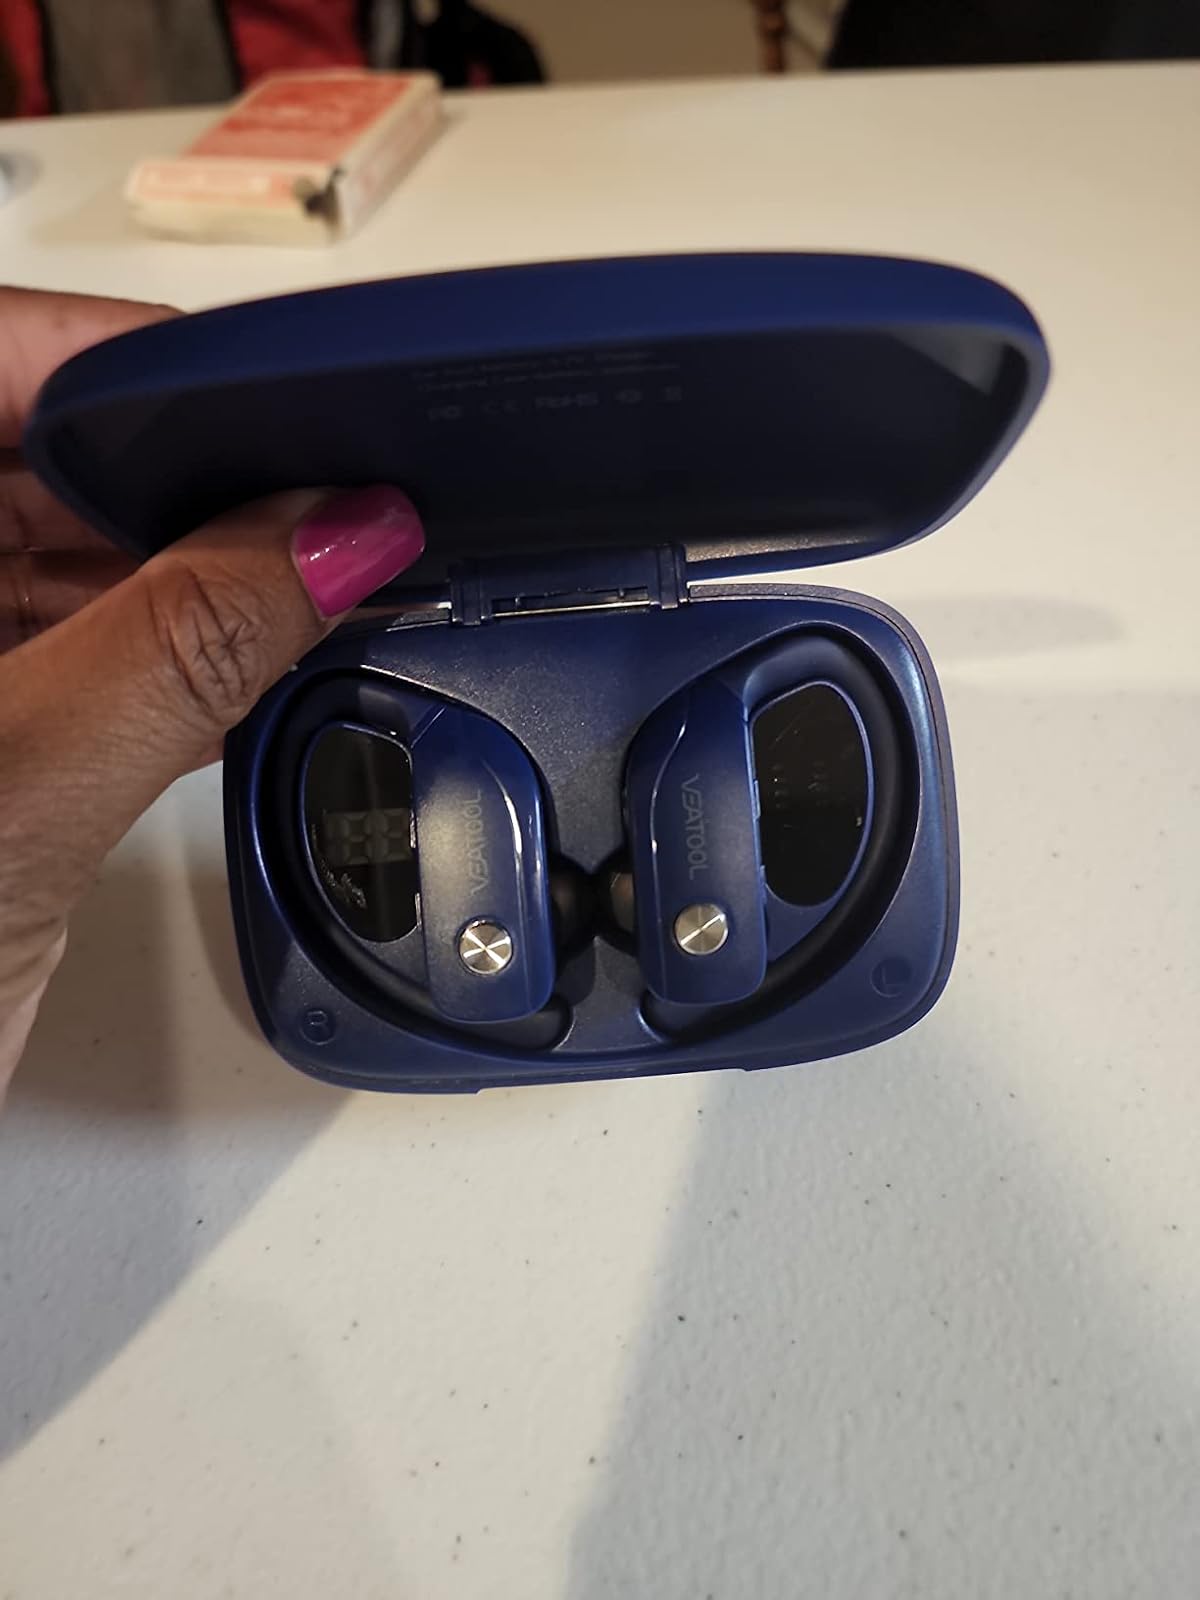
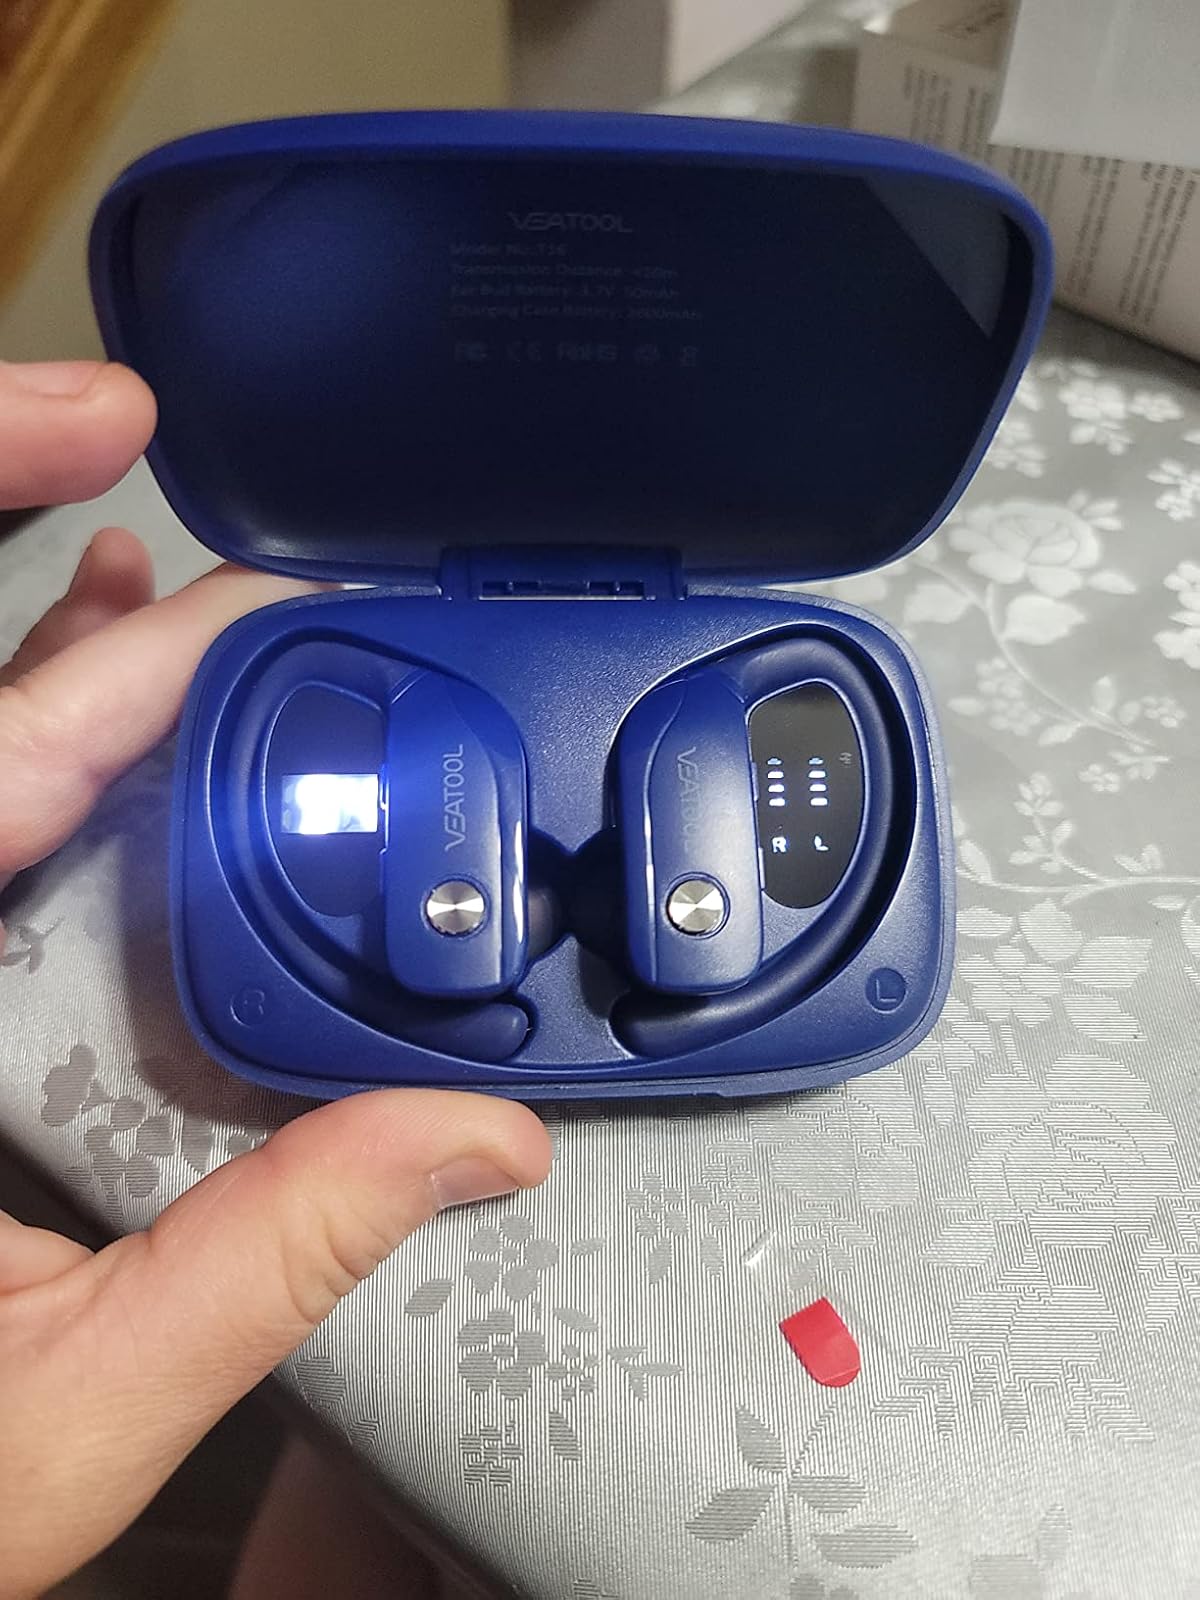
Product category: earbuds
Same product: yes